Truck

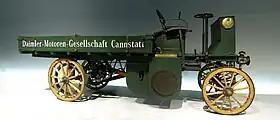
Daimler Motor-Lastwagen from 1898

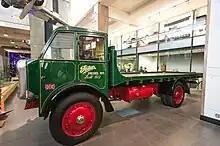
Foden diesel truck from 1931

In 1895, Karl Benz designed and built the first internal combustion truck. Later that year some of Benz's trucks were modified to become busses by "Netphener". A year later, in 1896, another internal combustion engine truck was built by Gottlieb Daimler, the Daimler Motor Lastwagen. Other companies, such as Peugeot, Renault and Büssing, also built their own versions. The first truck in the United States was built by Autocar in 1899 and was available with engines. Another early American truck was built by George Eldridge of Des Moines, Iowa, in 1903. It was powered by an engine with two opposed cylinders, and had a chain drive A 1903 Eldridge truck is displayed at the Iowa 80 Trucking Museum, Walcott, Iowa. Trucks of the era mostly used two-cylinder engines and had a carrying capacity of . After World War I, several advances were made: electric starters, and 4, 6, and 8 cylinder engines.